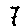
Label: 7